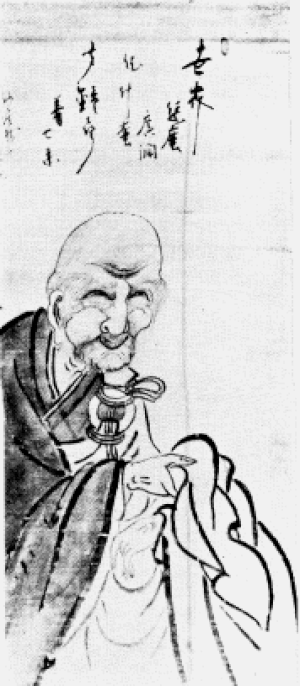
Un kōan ou koan est une brève anecdote ou un court échange entre un maître et son disciple, absurde, énigmatique ou paradoxal, ne sollicitant pas la logique ordinaire, utilisée dans certaines écoles du bouddhisme chan. Un hua tou est semblable mais ne consiste qu'en une courte phrase, parfois issue d'un kōan.